History of Theravada Buddhism

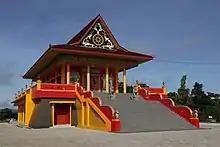
Vihara Bodhi Sasana Jaya, a temple of the Indonesian Theravāda Sangha in Malinau (built in 2014).

In contrast, communist rule in Laos was less destructive than in Cambodia and the communist Pathet Lao party sought to make use of the sangha for political ends. After the establishment of the People's Democratic Republic in 1975, some Lao monks worked with the party to promote the official Buddhist ideology which combined Buddhism with Marxism (and rejected traditional teachings like karma, as well as heaven and hell realms). The sangha was re-organized as the Lao United Buddhists Association, which was controlled directly by the communist party. Monks were forced to attend indoctrination sessions and political classes and faced criticism from straying from the party line. This led to many dessertions. During the late 1980s and 1990s, the official attitudes towards Buddhism began to liberalise and there was a resurgence of traditional Buddhist activity such as merit making and doctrinal study.